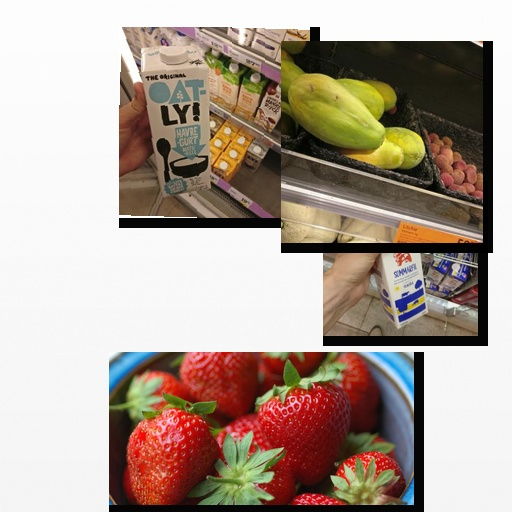
Food items: strawberry, papaya, sour_milk, oat_yogurt